Calvin Ryder

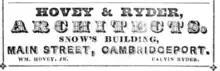
Advertisement for the firm of Hovey & Ryder in the "Cambridge Directory and Almanac" for 1850.

Ryder was born in Orrington, Maine, but by 1831 was residing in nearby Bangor, Maine with his brother Perry, a plane-maker. Within two years he had relocated a few miles down the Penobscot River to Winterport, Maine (then part of Frankfort), where he received his first known commission, the Winterport Congregational Church (1833). Ryder was likely the builder as well as the architect for this and other early commissions.